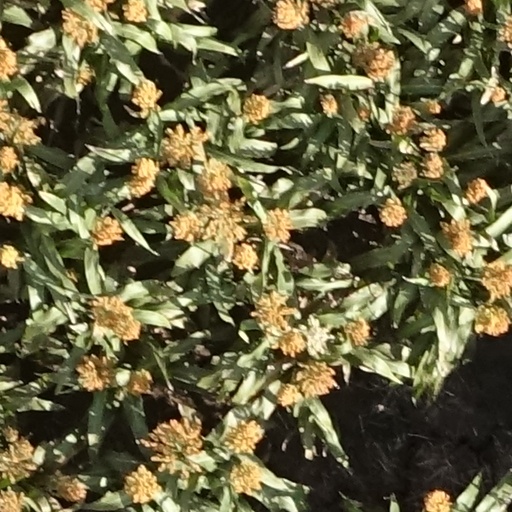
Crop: sorghum